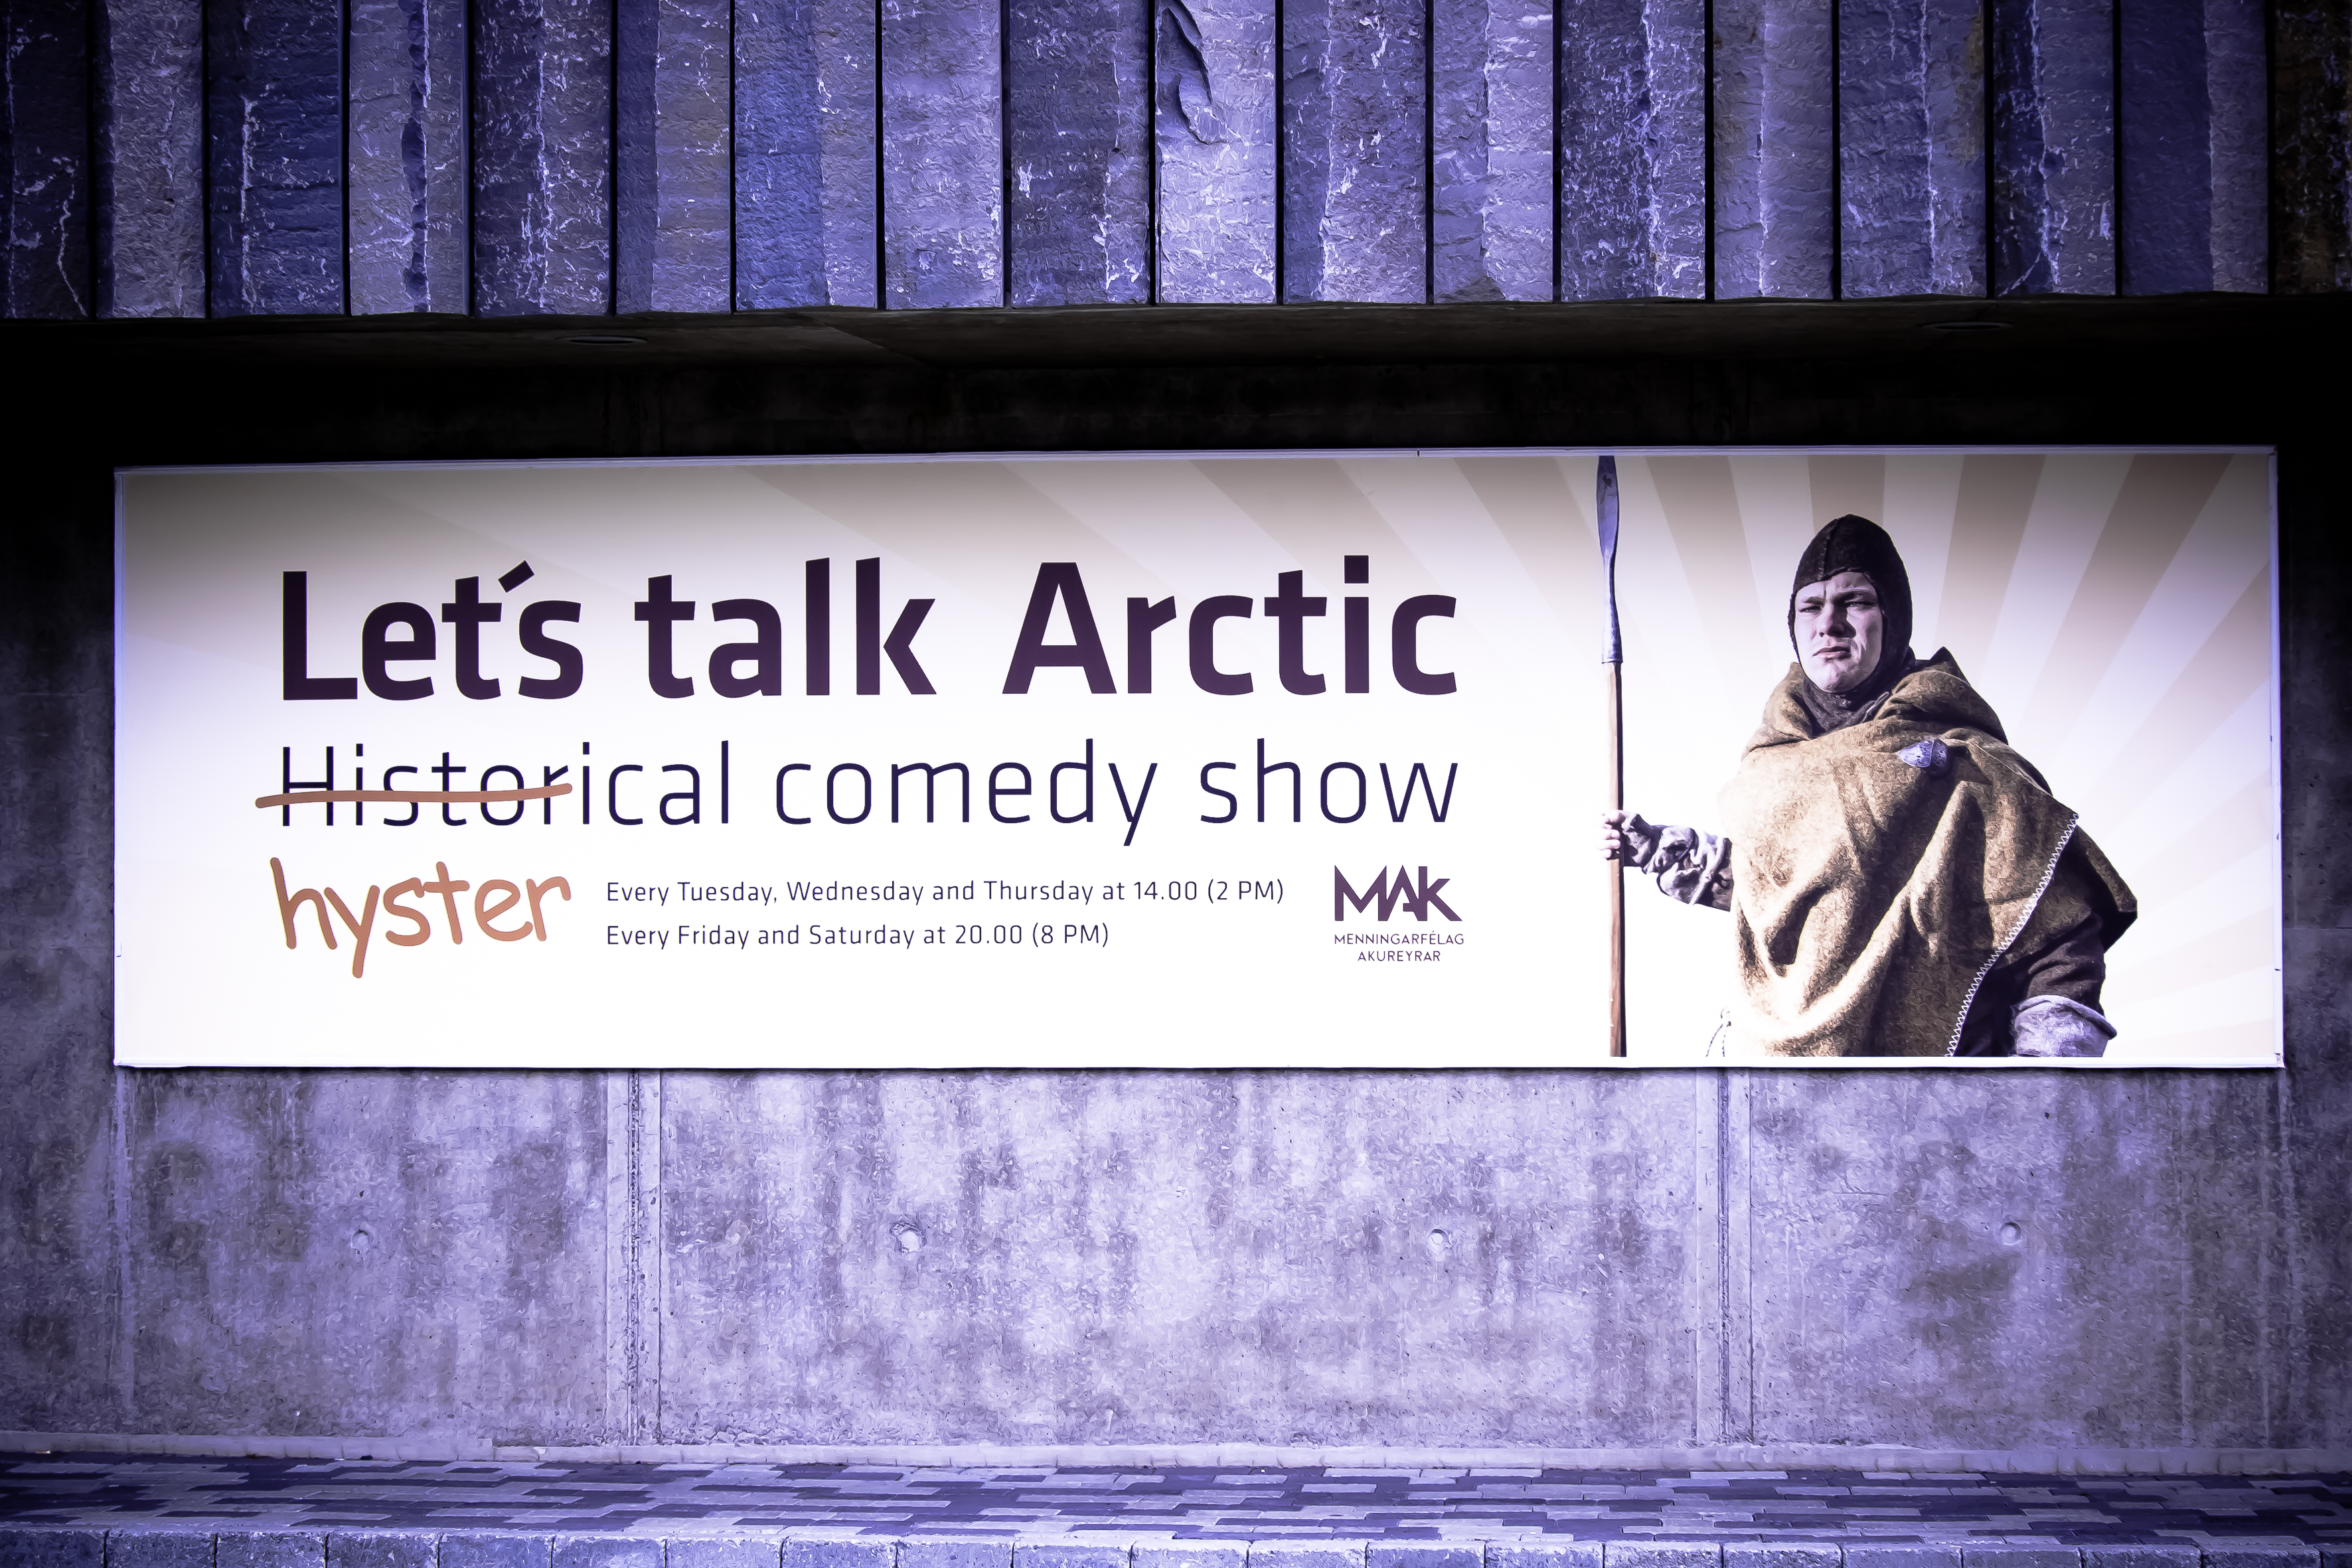
street, urban, advertising, travel, fujifilm, iceland, brand, font, is, text, poster, image, fuji, presentation, fujixt1, fujix, akureyri, album cover